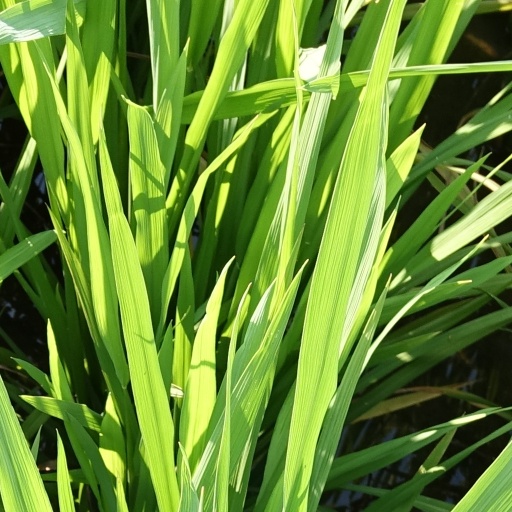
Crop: rice